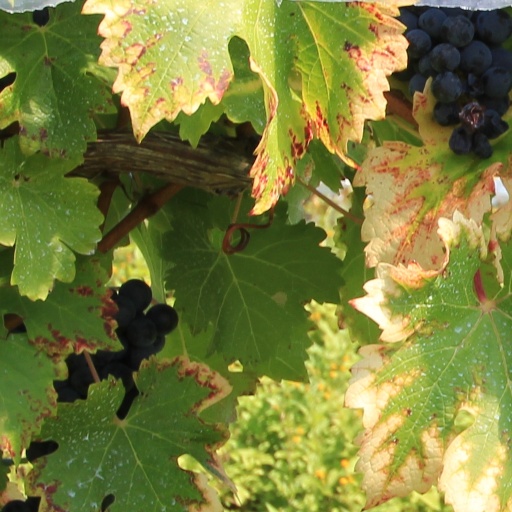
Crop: grape